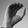
ASL letter: C